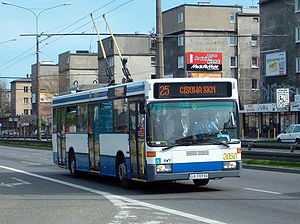
Trolleybus
Trolleybus i Gdynia.
En trolleybus er en bus drevet af elektricitet, tilført via køreledninger.